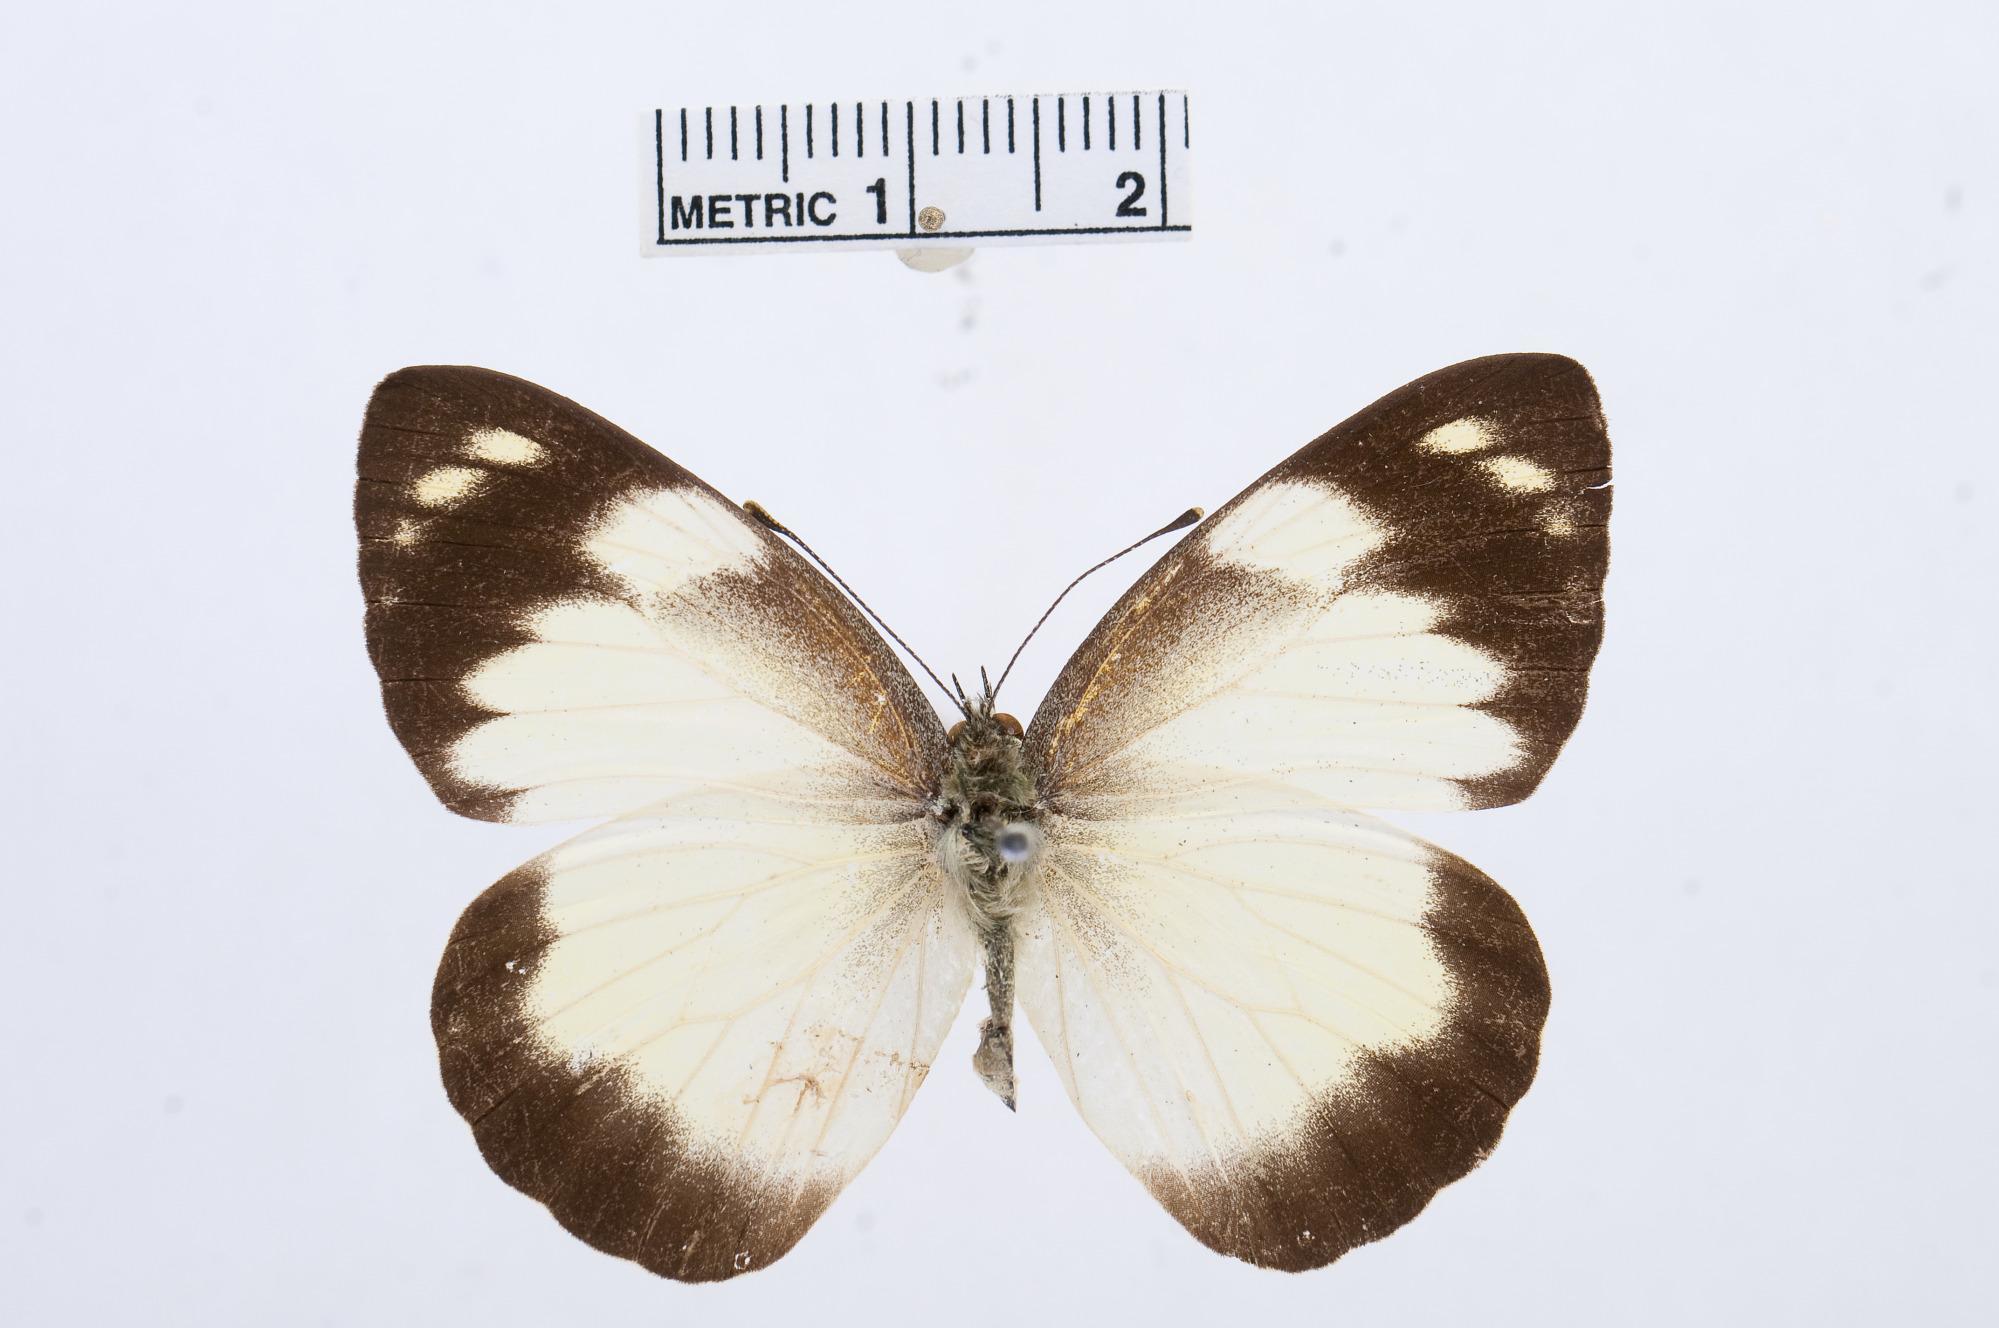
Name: Appias epaphia
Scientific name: Appias epaphia
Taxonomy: Animalia, Arthropoda, Hexapoda, Insecta, Lepidoptera, Pieridae, Pierinae